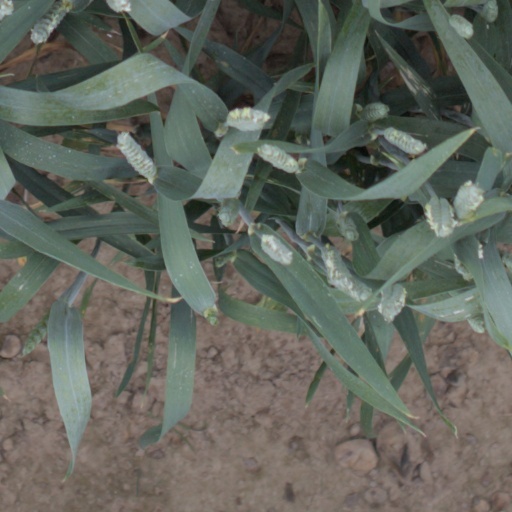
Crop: wheat